Counterpoint

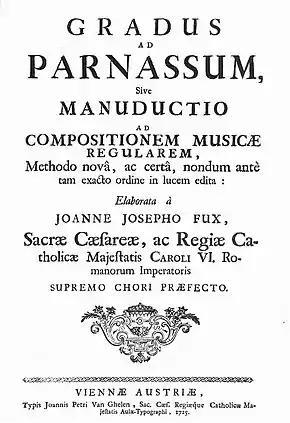
"Gradus ad Parnassum" (1725) by Johann Joseph Fux defines the modern system of teaching counterpoint

A further example of fluid counterpoint in late Beethoven may be found in the first orchestral variation on the "Ode to Joy" theme in the last movement of Beethoven's Symphony No. 9, bars 116–123. The famous theme is heard on the violas and cellos, while "the basses add a bass-line whose sheer unpredictability gives the impression that it is being spontaneously improvised. Meantime a solo bassoon adds a counterpoint that has a similarly impromptu quality."